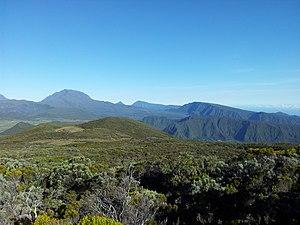
Le piton Argamasse, au deuxième plan à gauche, vu depuis le piton Textor.
Le piton Argamasse est un sommet de montagne de l'île de La Réunion, département d'outre-mer français dans le sud-ouest de l'océan Indien. Cet ancien cône volcanique culmine à 2 095 mètres d'altitude dans les confins de la commune du Tampon, au cœur du parc national de La Réunion. Il accueille dans un cratère l'un des rares lacs de cratère de l'île, d'une superficie de 0,8 hectare environ.